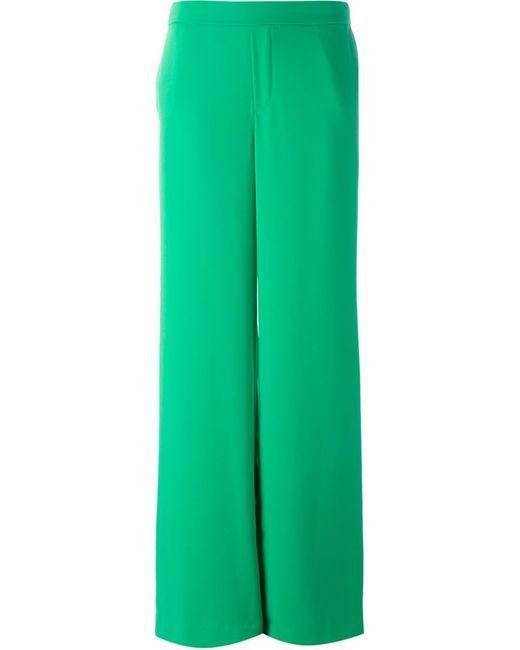
Loose Fit grüne Hosen für Damen